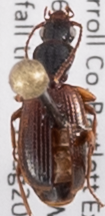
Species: Cymindis neglecta
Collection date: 2021-08-11
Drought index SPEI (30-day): -0.064
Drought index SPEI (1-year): -1.01
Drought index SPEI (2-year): -0.492